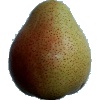
Label: pear_forelle